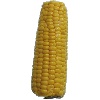
Label: corn